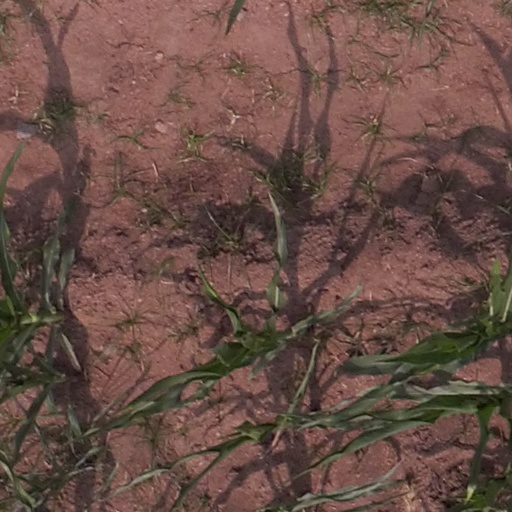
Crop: maize; corn